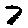
Label: 7